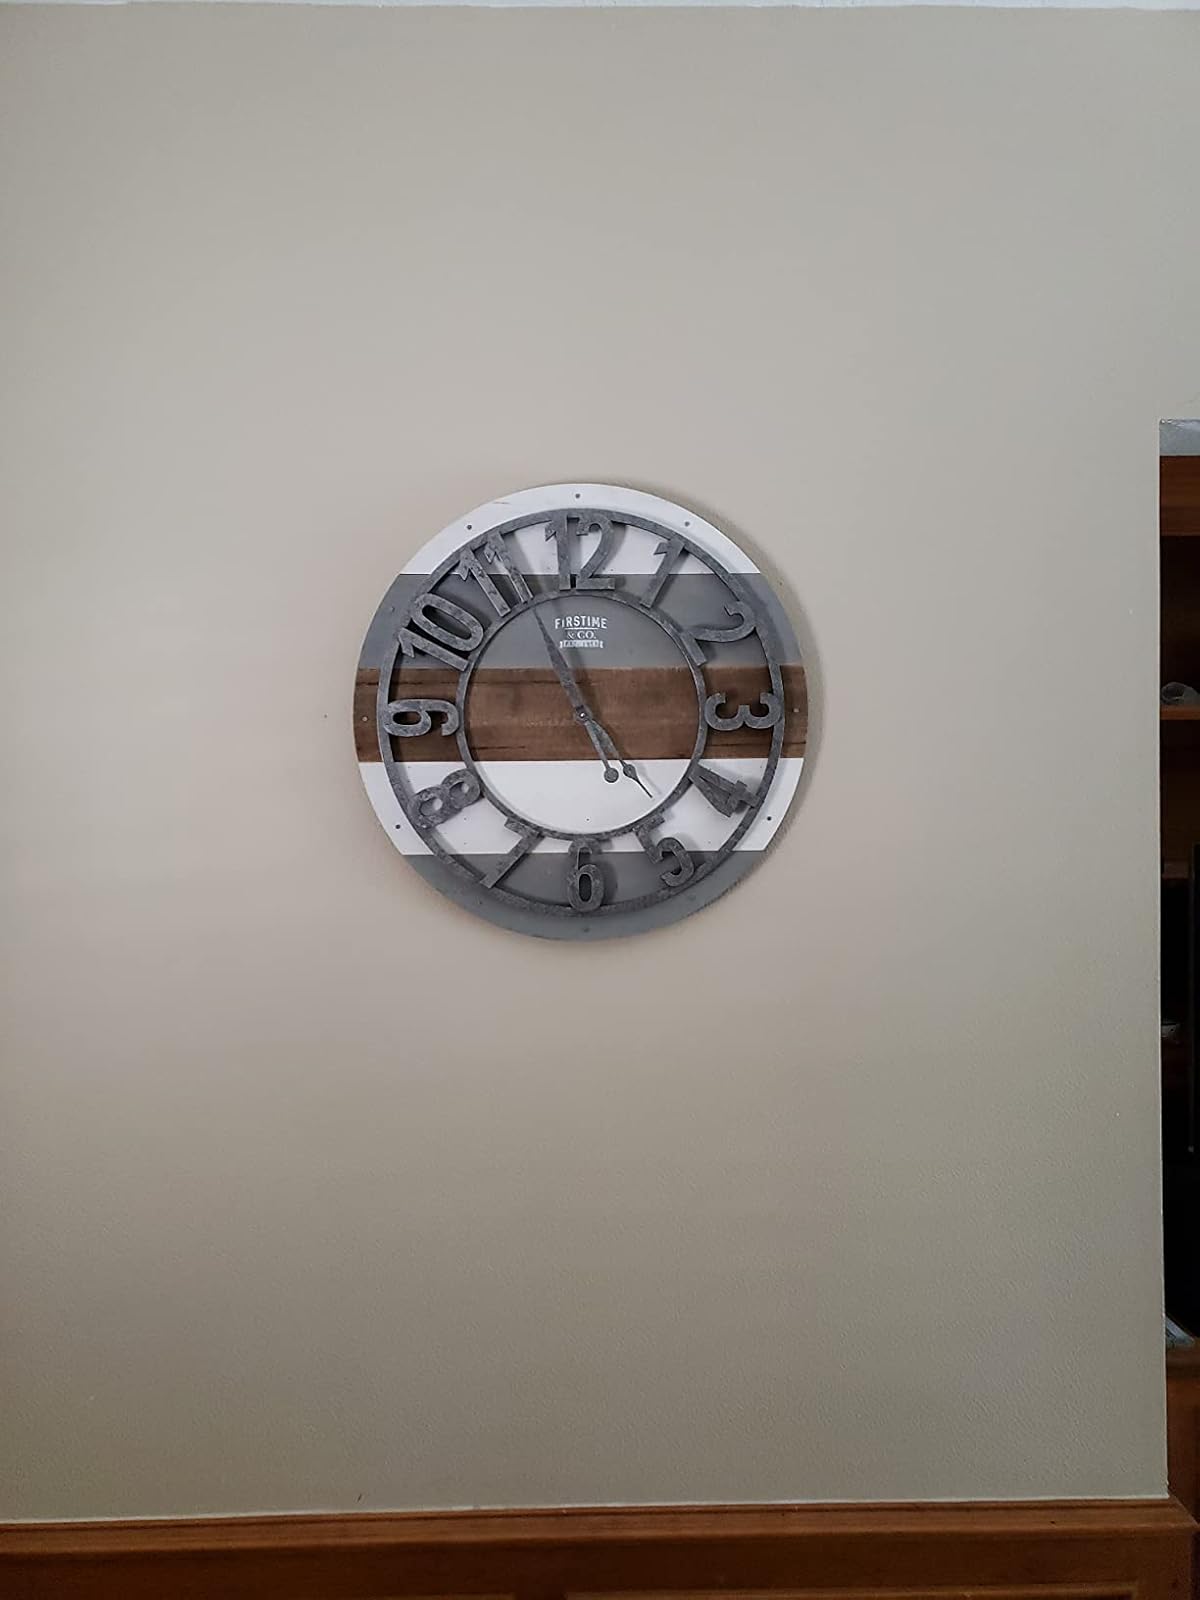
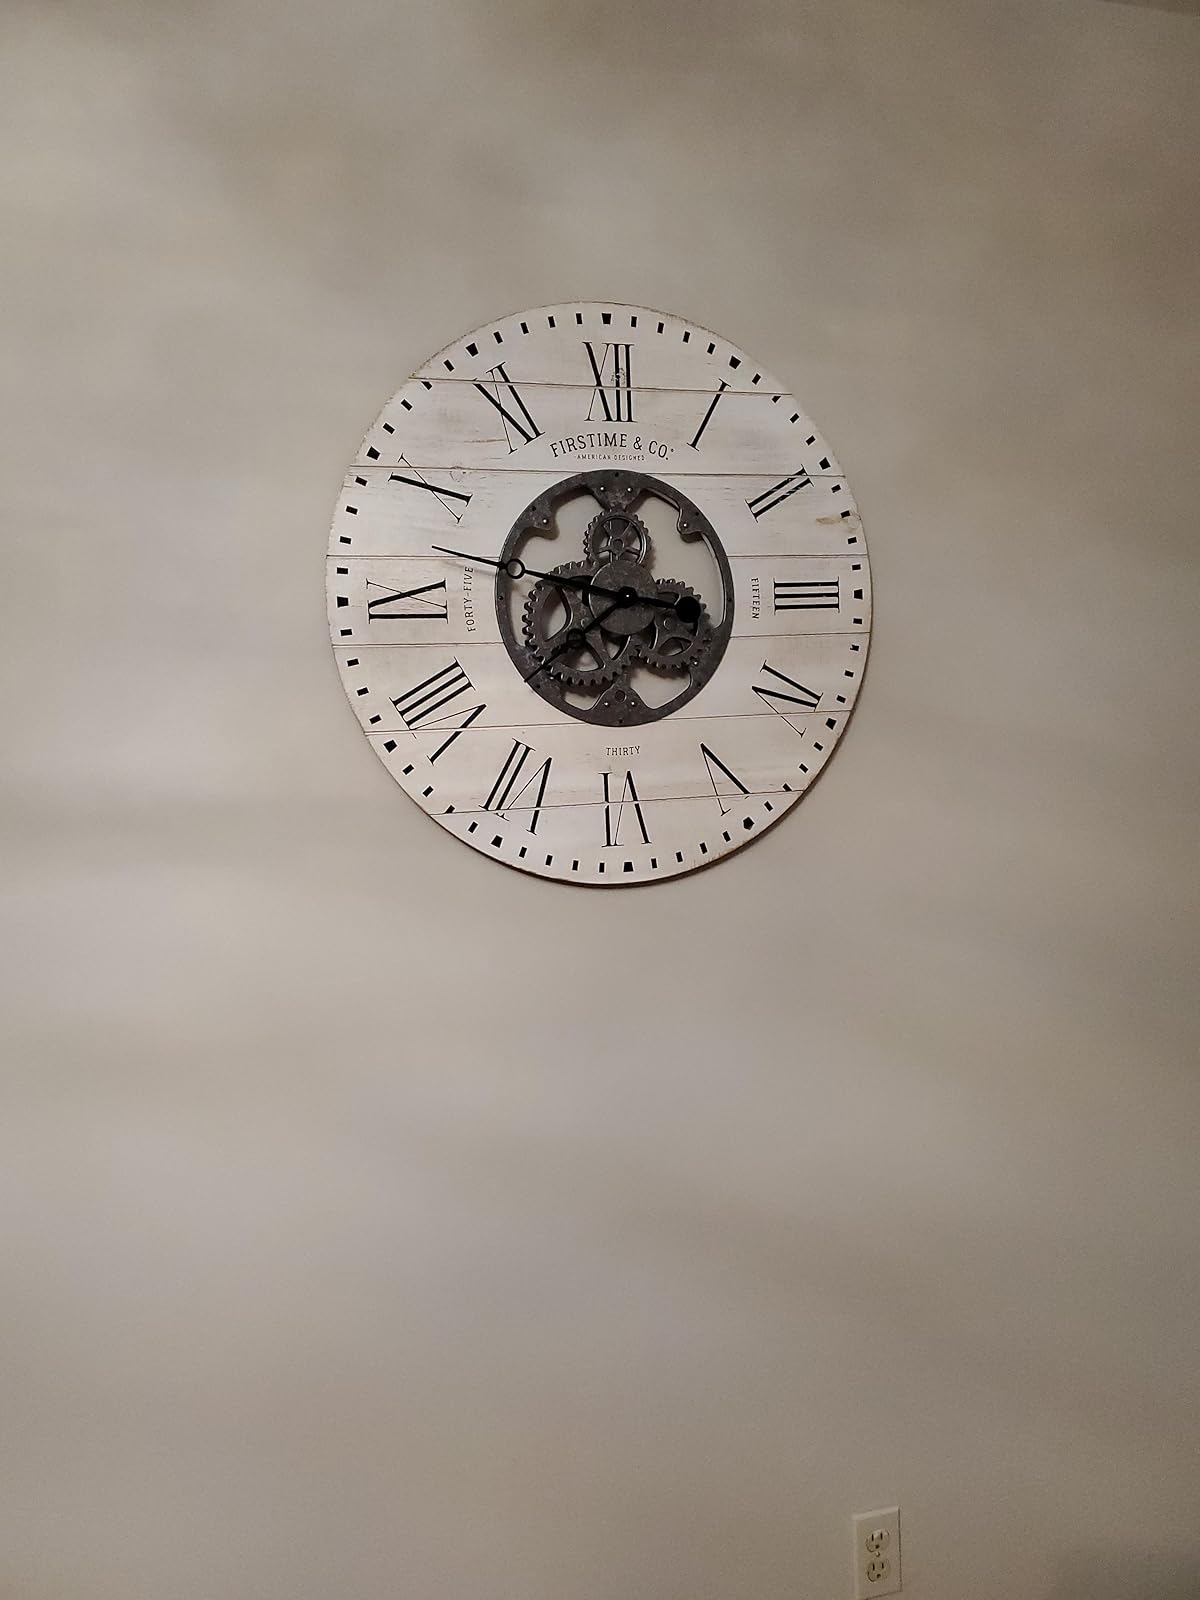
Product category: clock
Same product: no